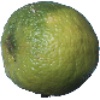
Label: Limes 1